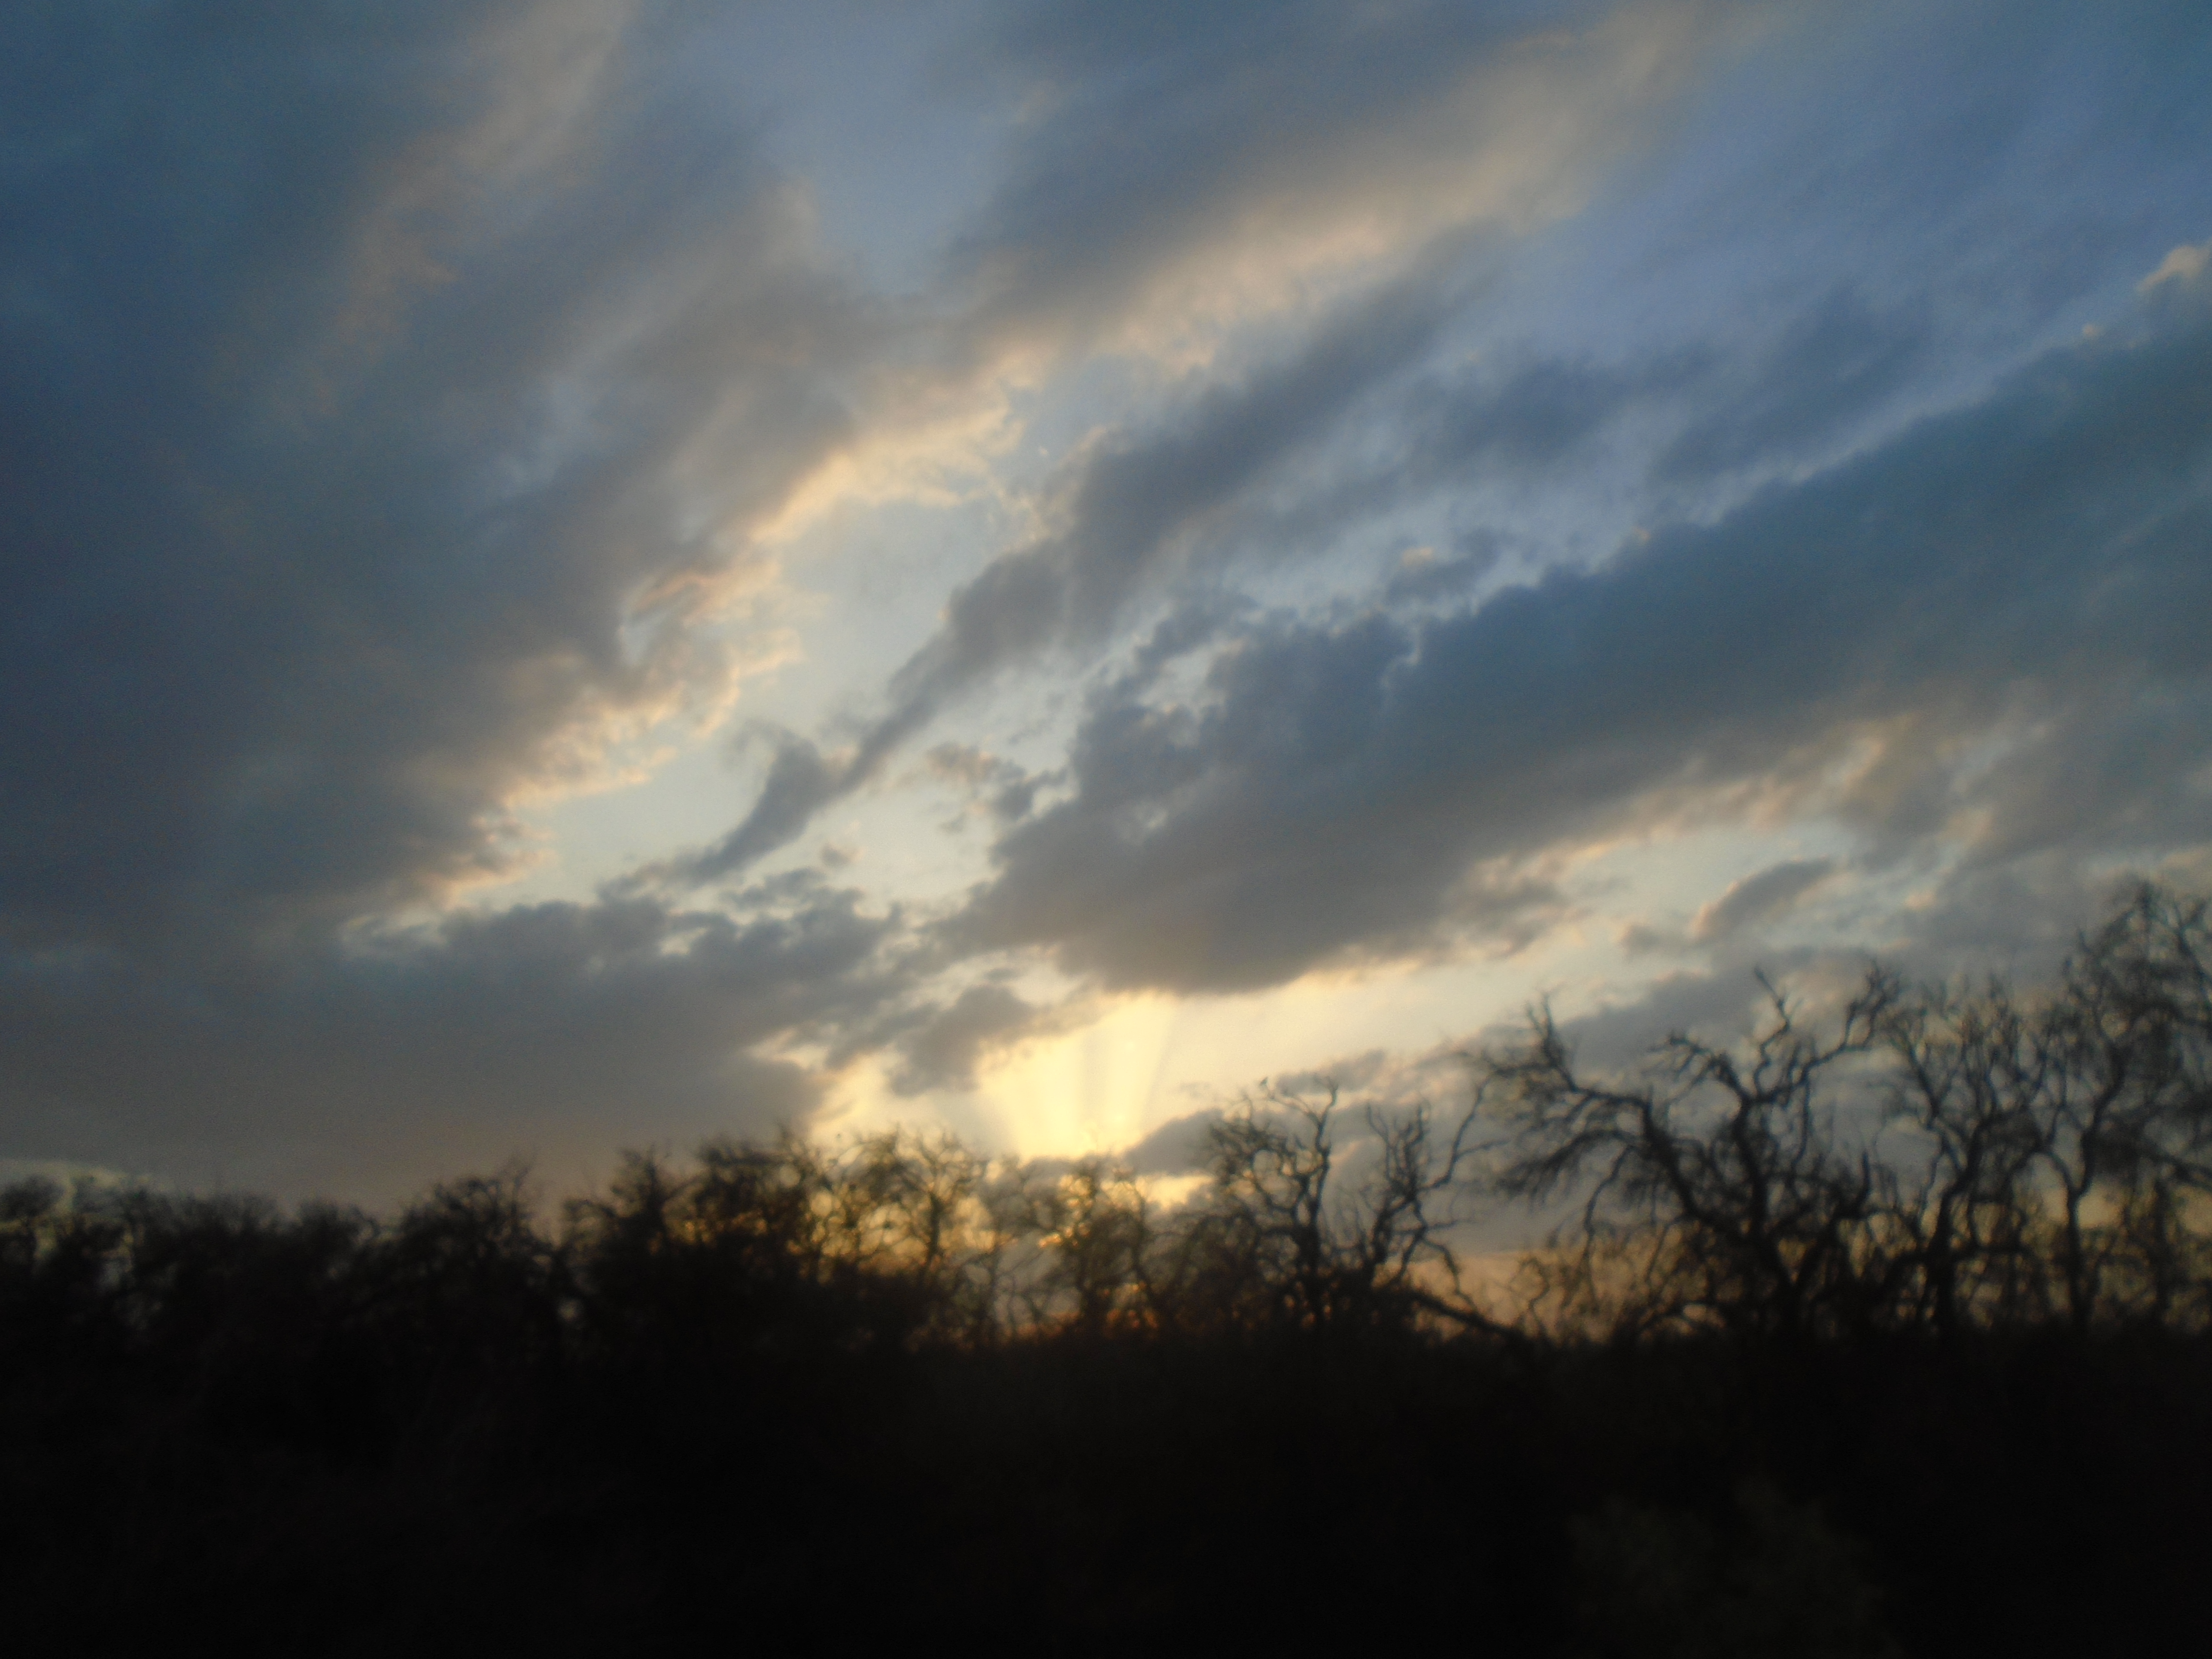
sky, grass, sunset, cloud, atmosphere, horizon, dawn, evening, cumulus, morning, tree, daytime, sunlight, dusk, afterglow, sunrise, meteorological phenomenon, red sky at morning, rural area, landscape, field, ecoregion, computer wallpaper